Hui people

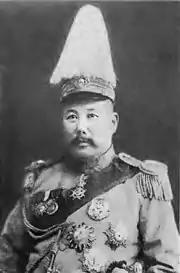
Ma Fuxiang

According to Dru Gladney, professor at Pomona College in California and a leading scholar on the Hui people, Hui Muslims are enjoying a resurgence in religiosity in China, and that the number of practising Muslims among the Hui people, are rising as well as a "dramatic increase" in the number of Hui women wearing the Hijab, and the numbers of Hui going on the Haj. There are also estimated twice as many mosques in China today than there were in 1950, in which majority were built by Hui Muslims.